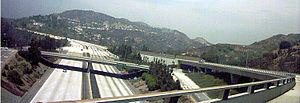
Les transports en Californie sont dynamiques et habituellement efficaces, fonctionnant quasiment à flux tendu pour garder un peu d'avance sur les besoins croissants en transport d'une population nombreuse, dans un État de près de 40 millions d'habitants connaissant une croissance démographique rapide et possédant des conditions géologiques et climatiques variées.